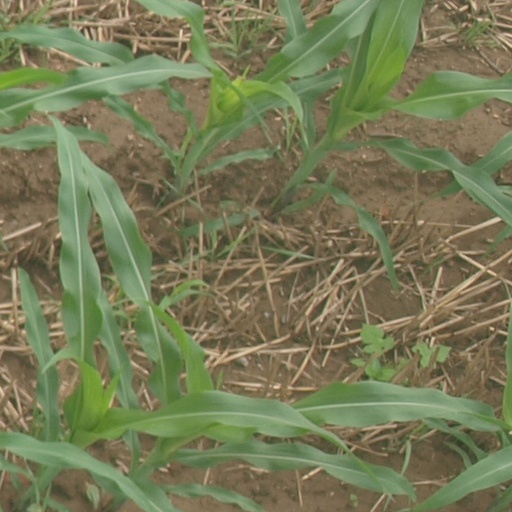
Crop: maize; corn